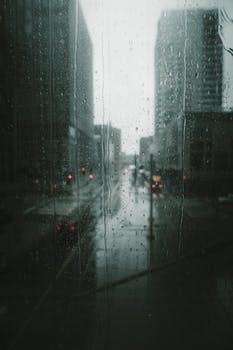
Label: No Watermark